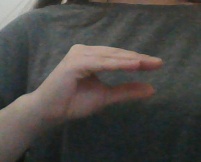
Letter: jeem